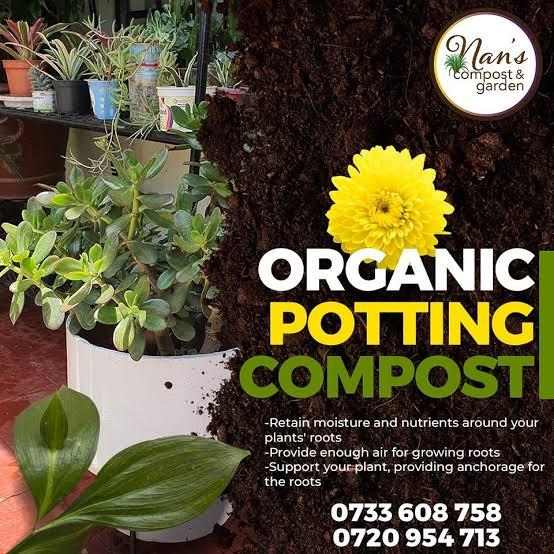
Boksi la mboji ya asili iliyotengenezwa kwa kukusanya virutubisho muhimu vya asili kwa ajili ya mimea, huku likiwa limekusanya miongoni mwa faida zake, kama vile kuusimamisha mmea, kuufanya uwe imara, na mizizi iliyokuwa madhubuti, pamoja na namba za simu zinazowezesha kuwapata wataalamu wa jambo hilo.